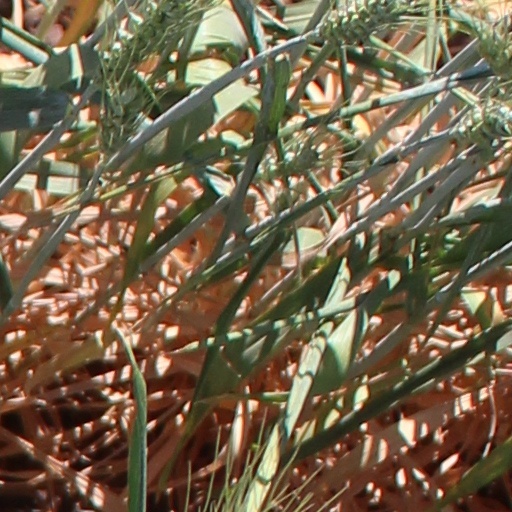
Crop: wheat